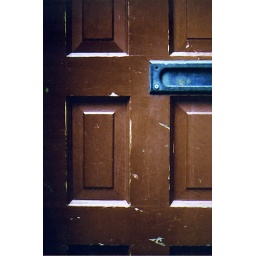
This is the weirest change in colour - the door was red and the mail slot was yellow.